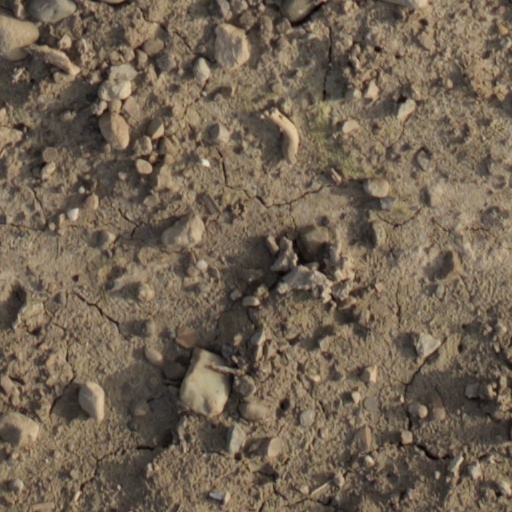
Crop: wheat